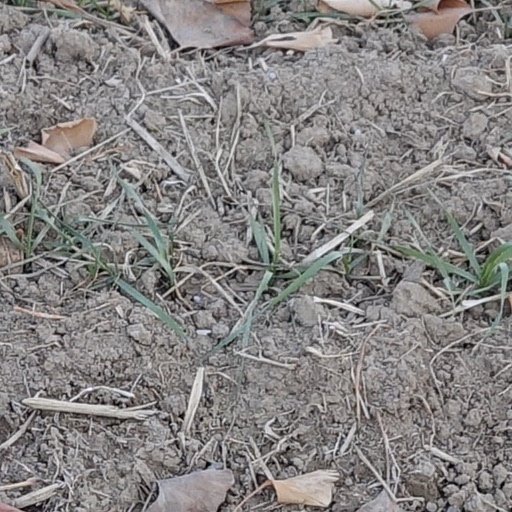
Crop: wheat